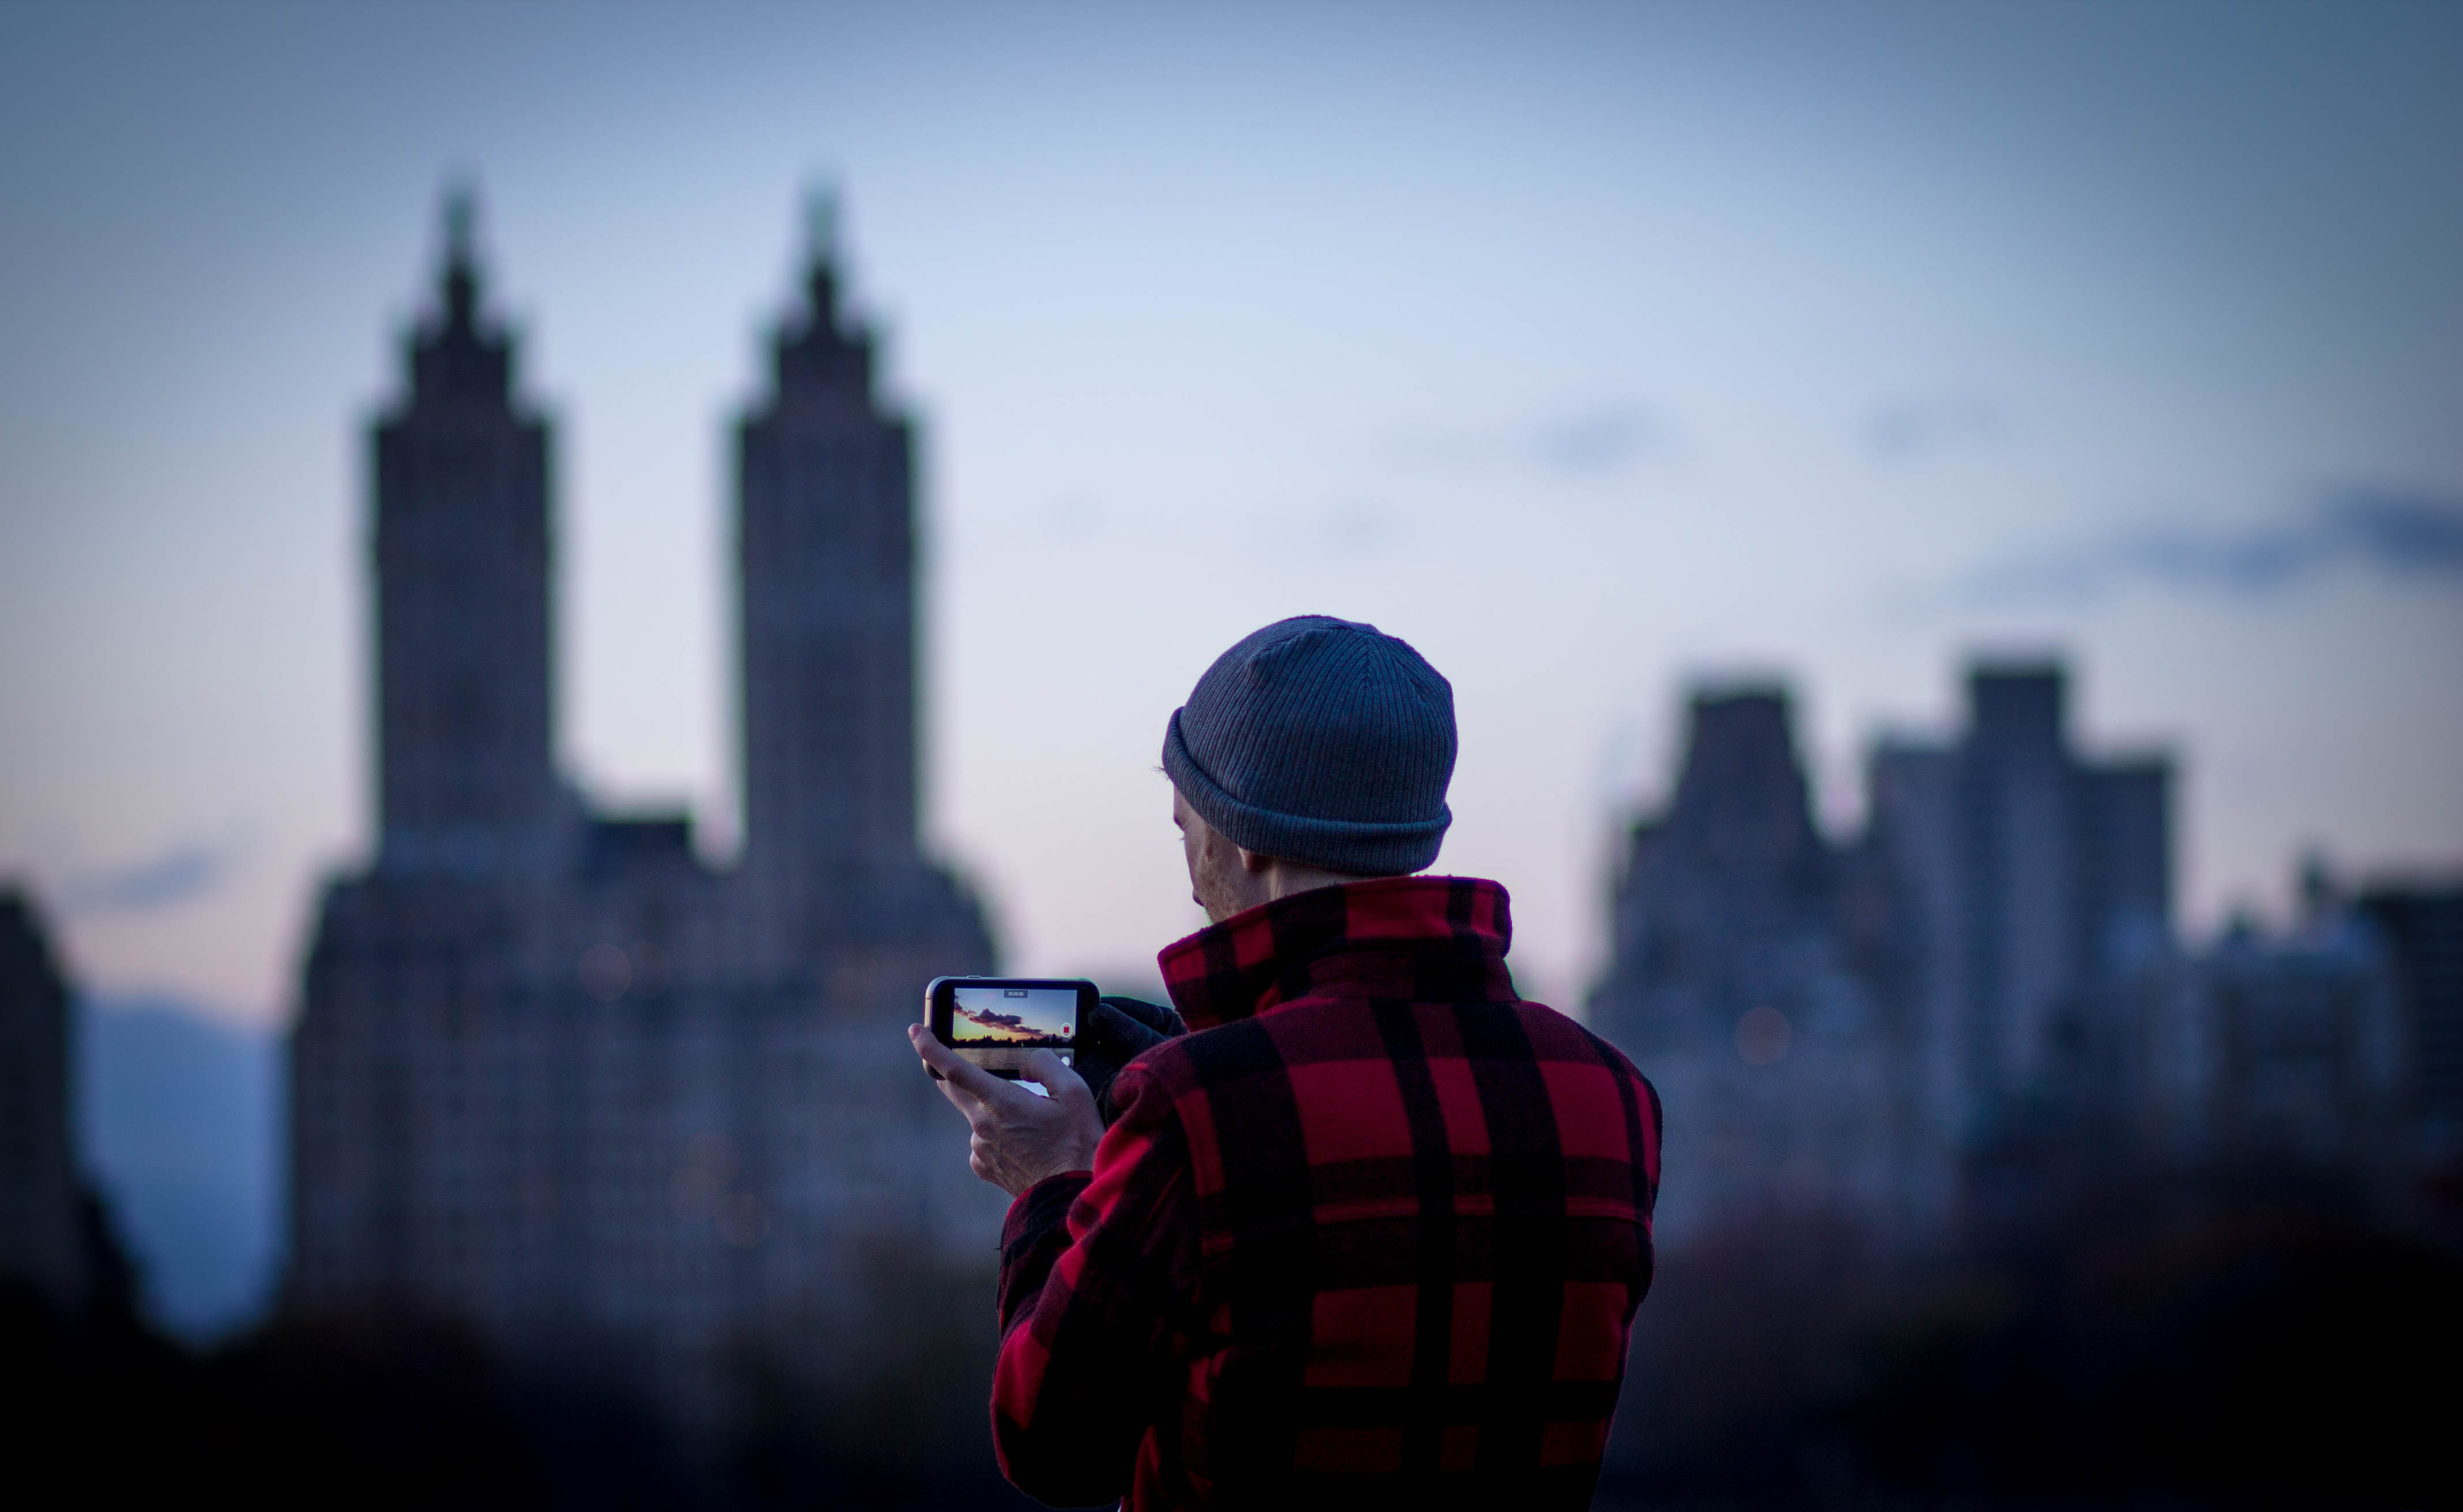
man, person, male, guy, darkness, blue, behind, screenshot, atmosphere of earth